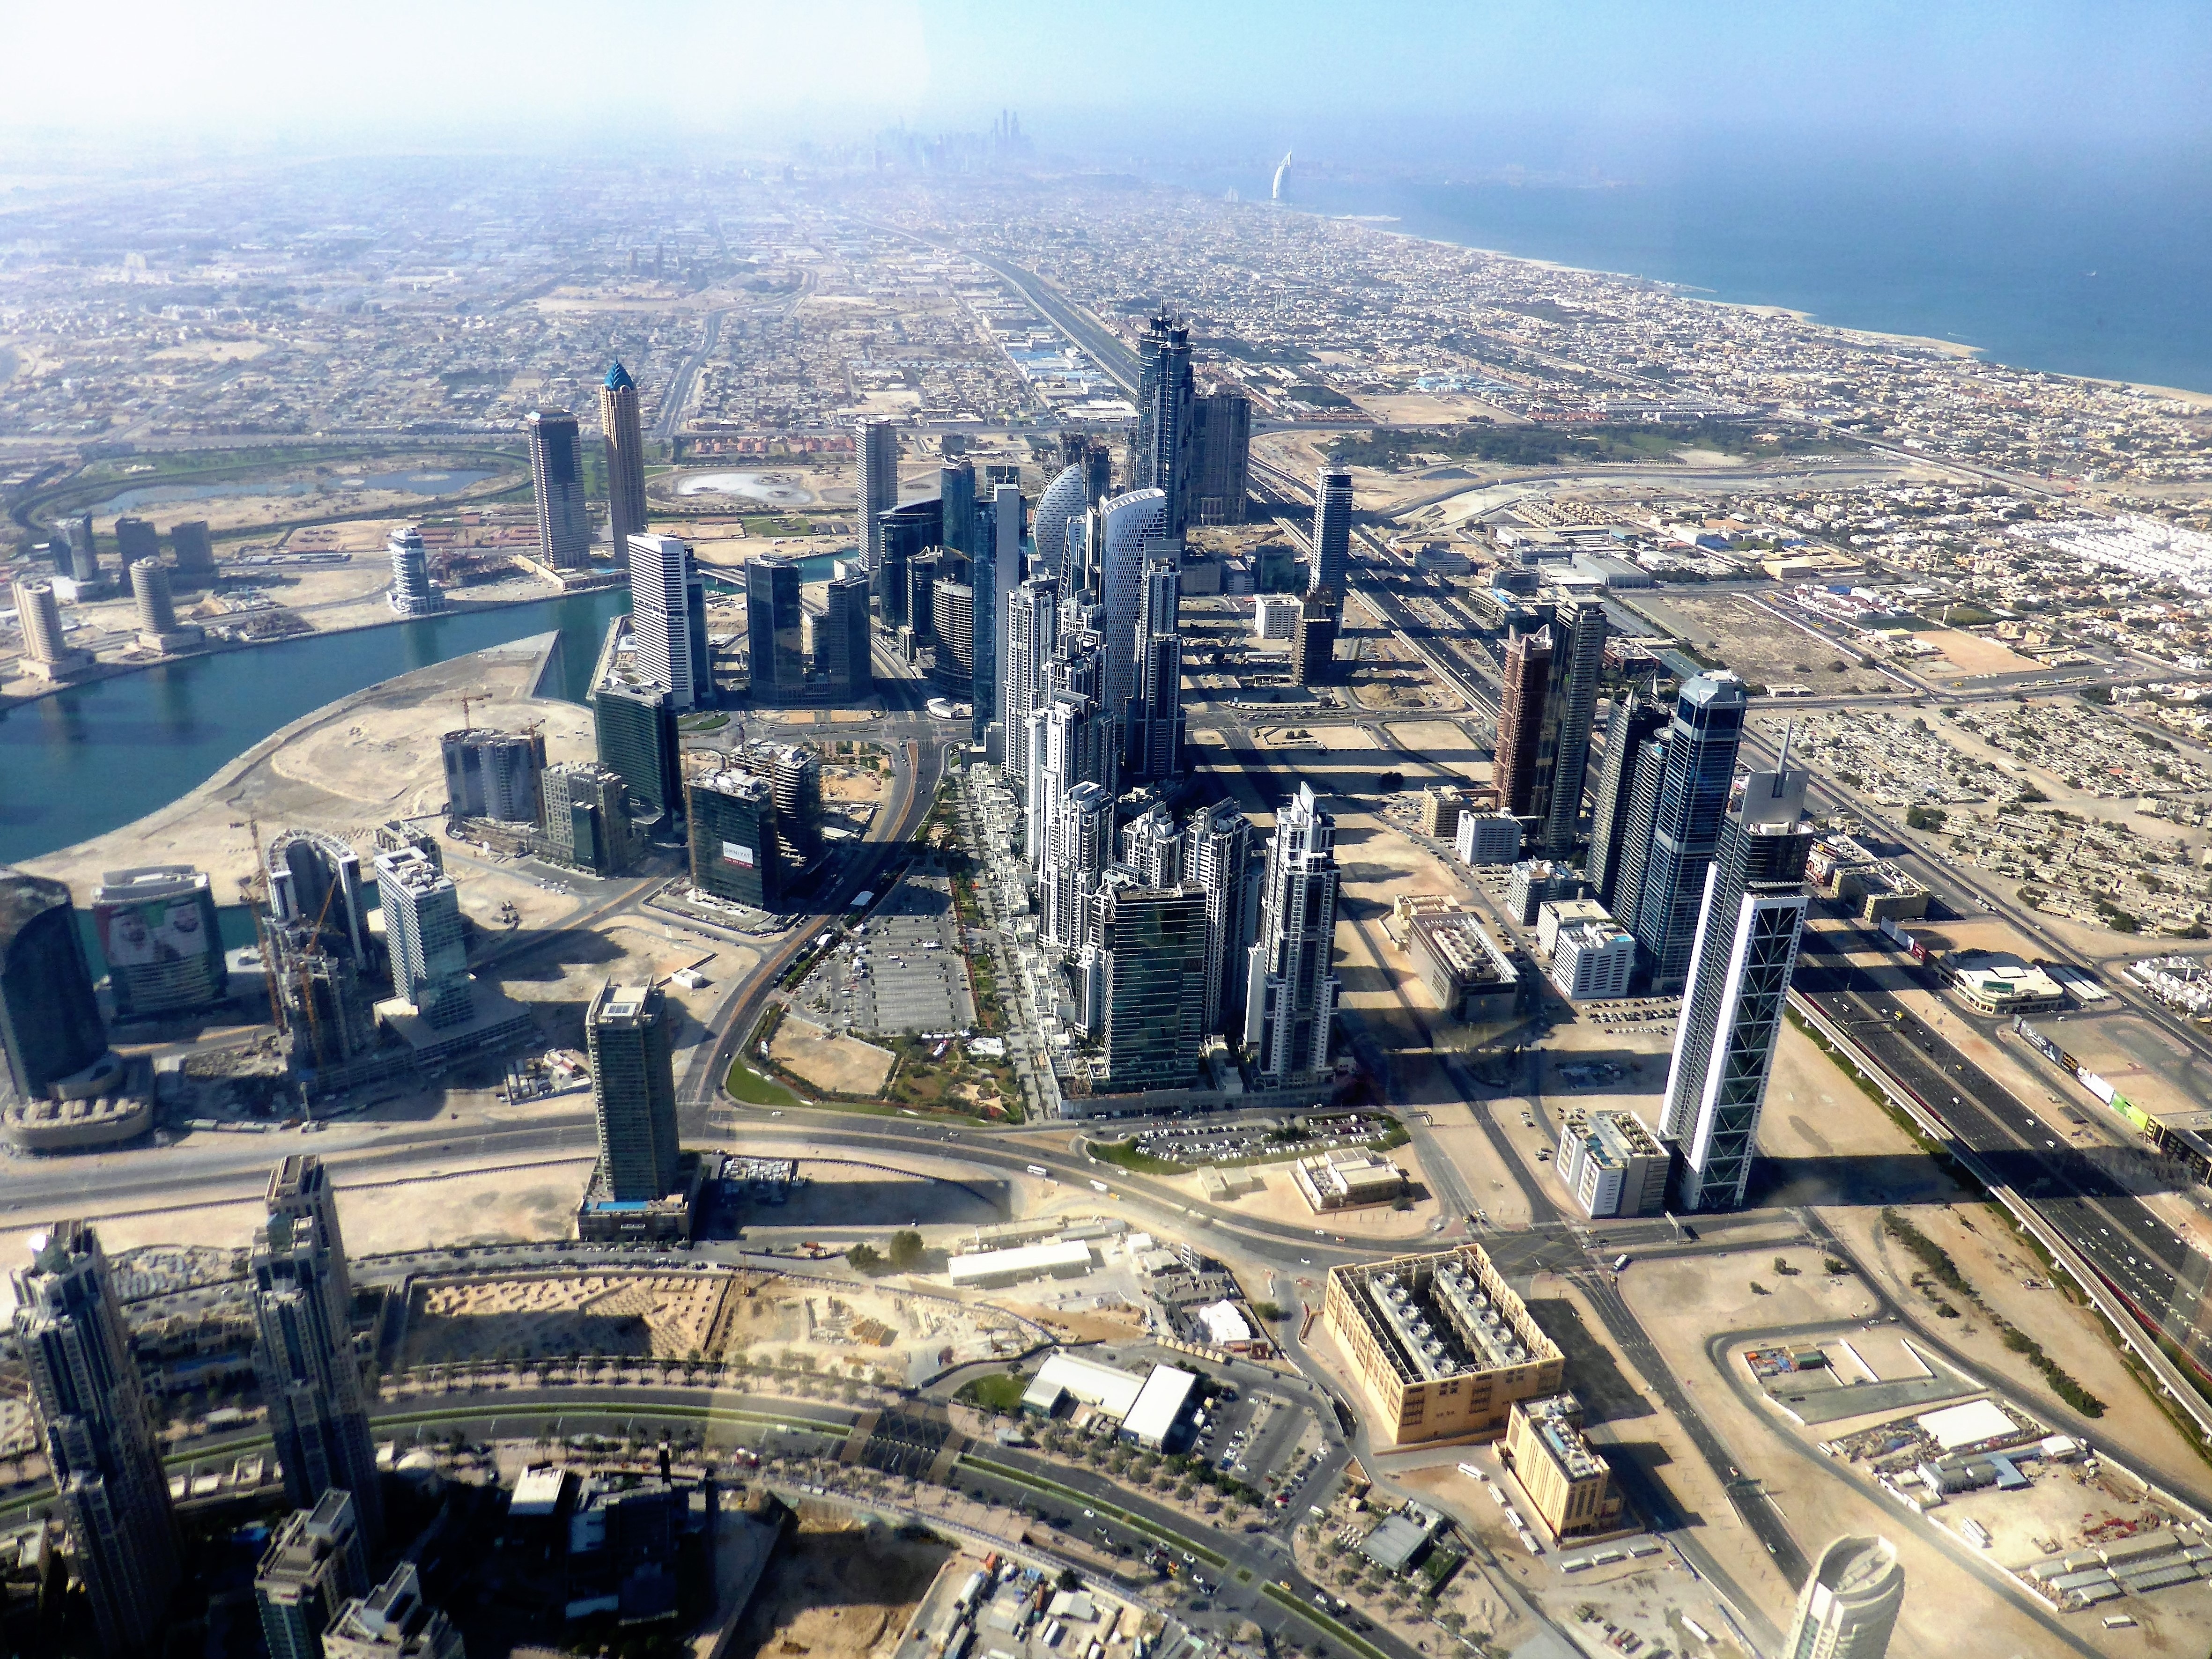
skyline, photography, view, city, skyscraper, cityscape, panorama, downtown, tower, dubai, landmark, skyscrapers, metropolis, bird's eye view, aerial photography, urban area, metropolitan area